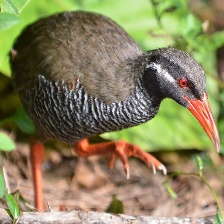
Species: OKINAWA RAIL
Scientific name: GALLIRALLUS OKINAWAE
ImageNet parent category: european_gallinule